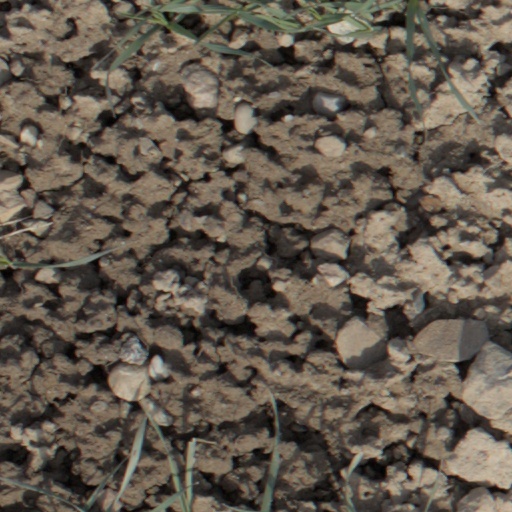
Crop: wheat